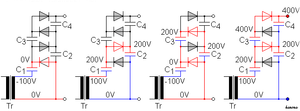
Un multiplicateur de tension est un circuit électrique redresseur, ayant pour entrée une tension alternative et pour sortie une tension continue plus élevée que celle d'entrée. Il utilise typiquement des condensateurs et des diodes.